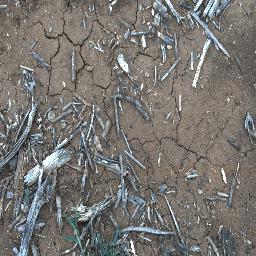
Label: negative